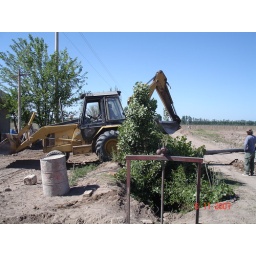
Digger making water cross over